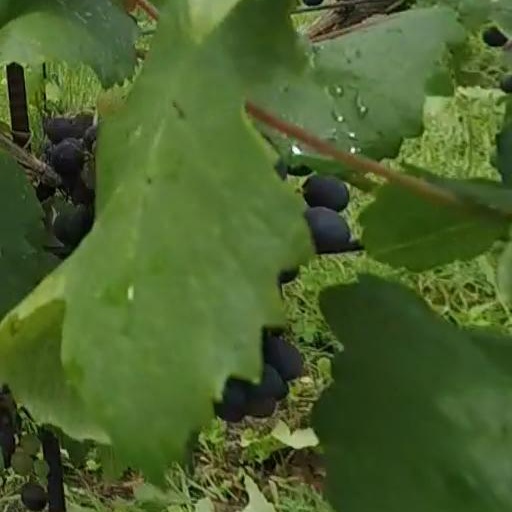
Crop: grape